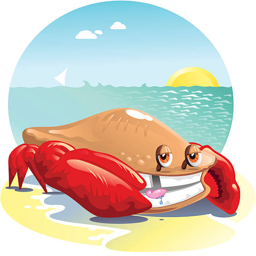
smiling crab on the beach vector art illustration